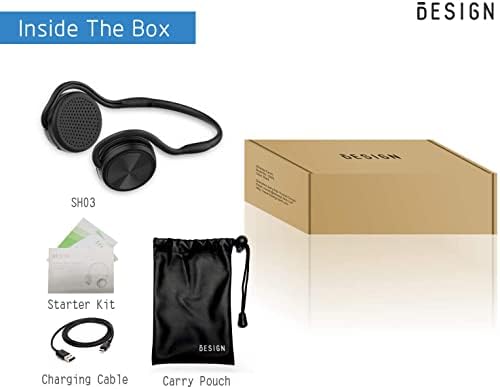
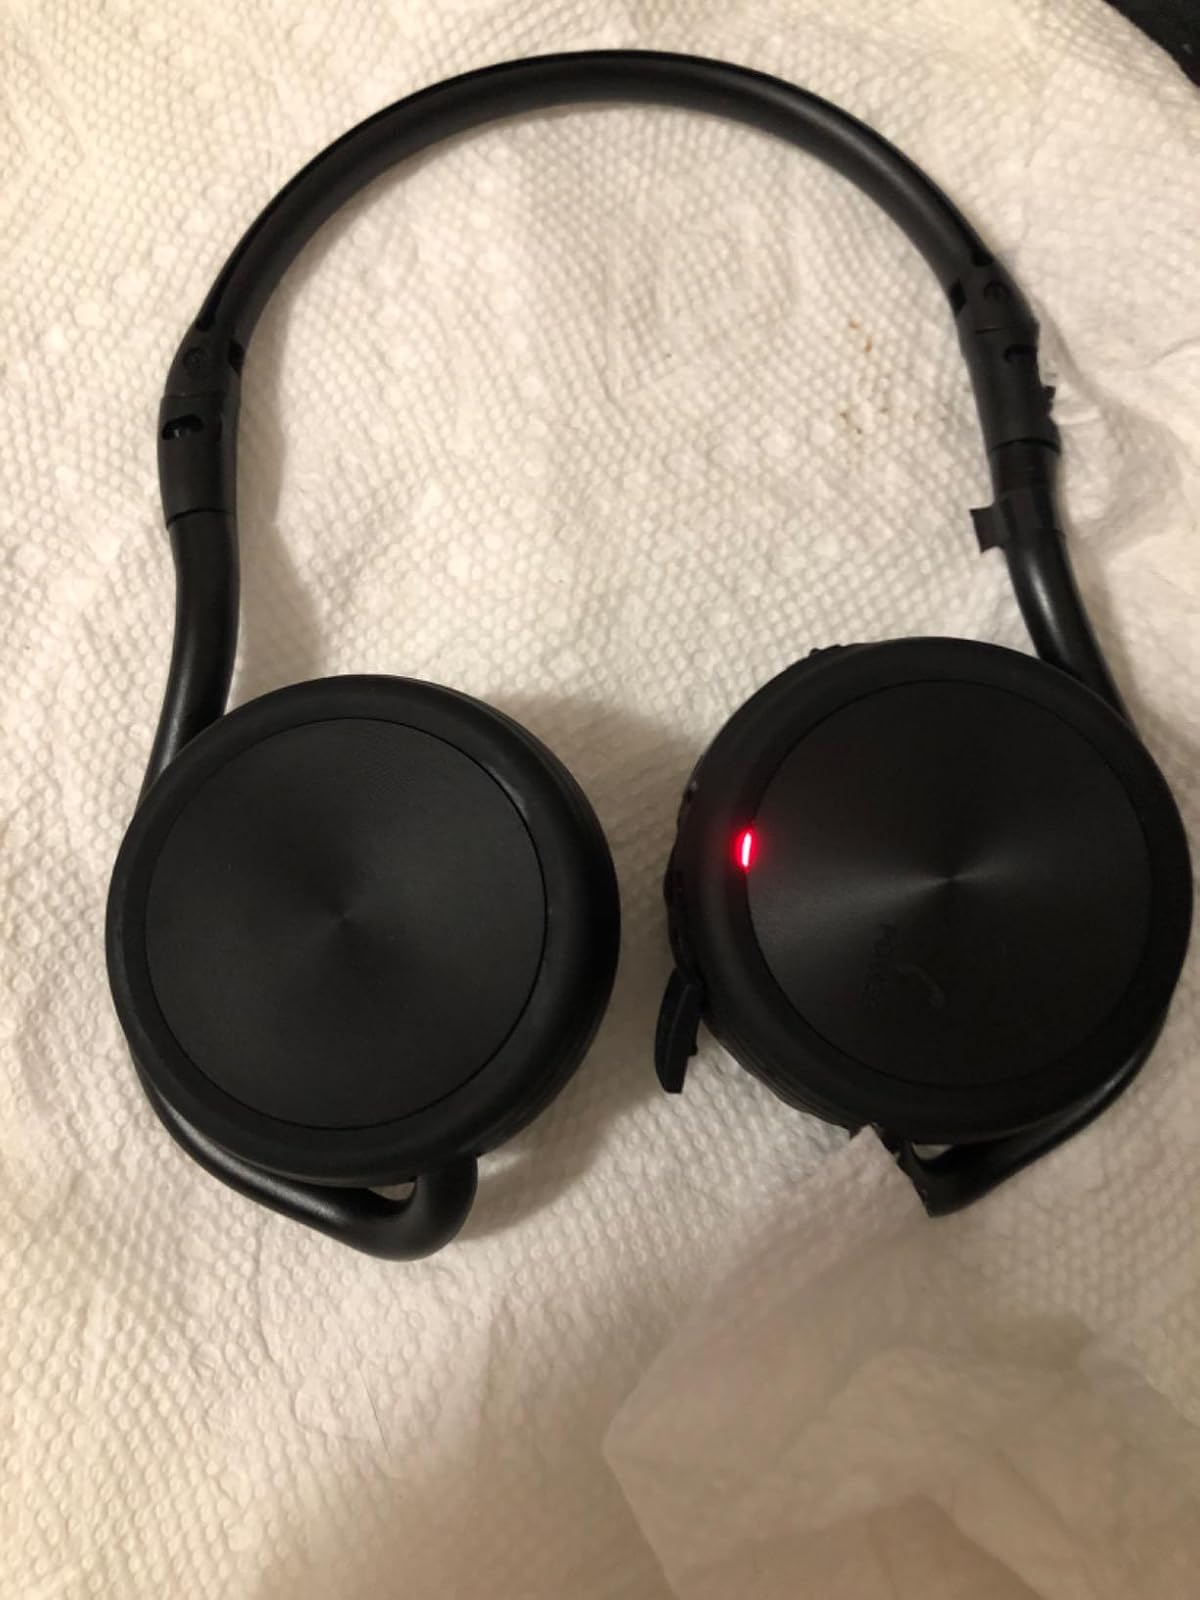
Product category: headphones
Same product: yes